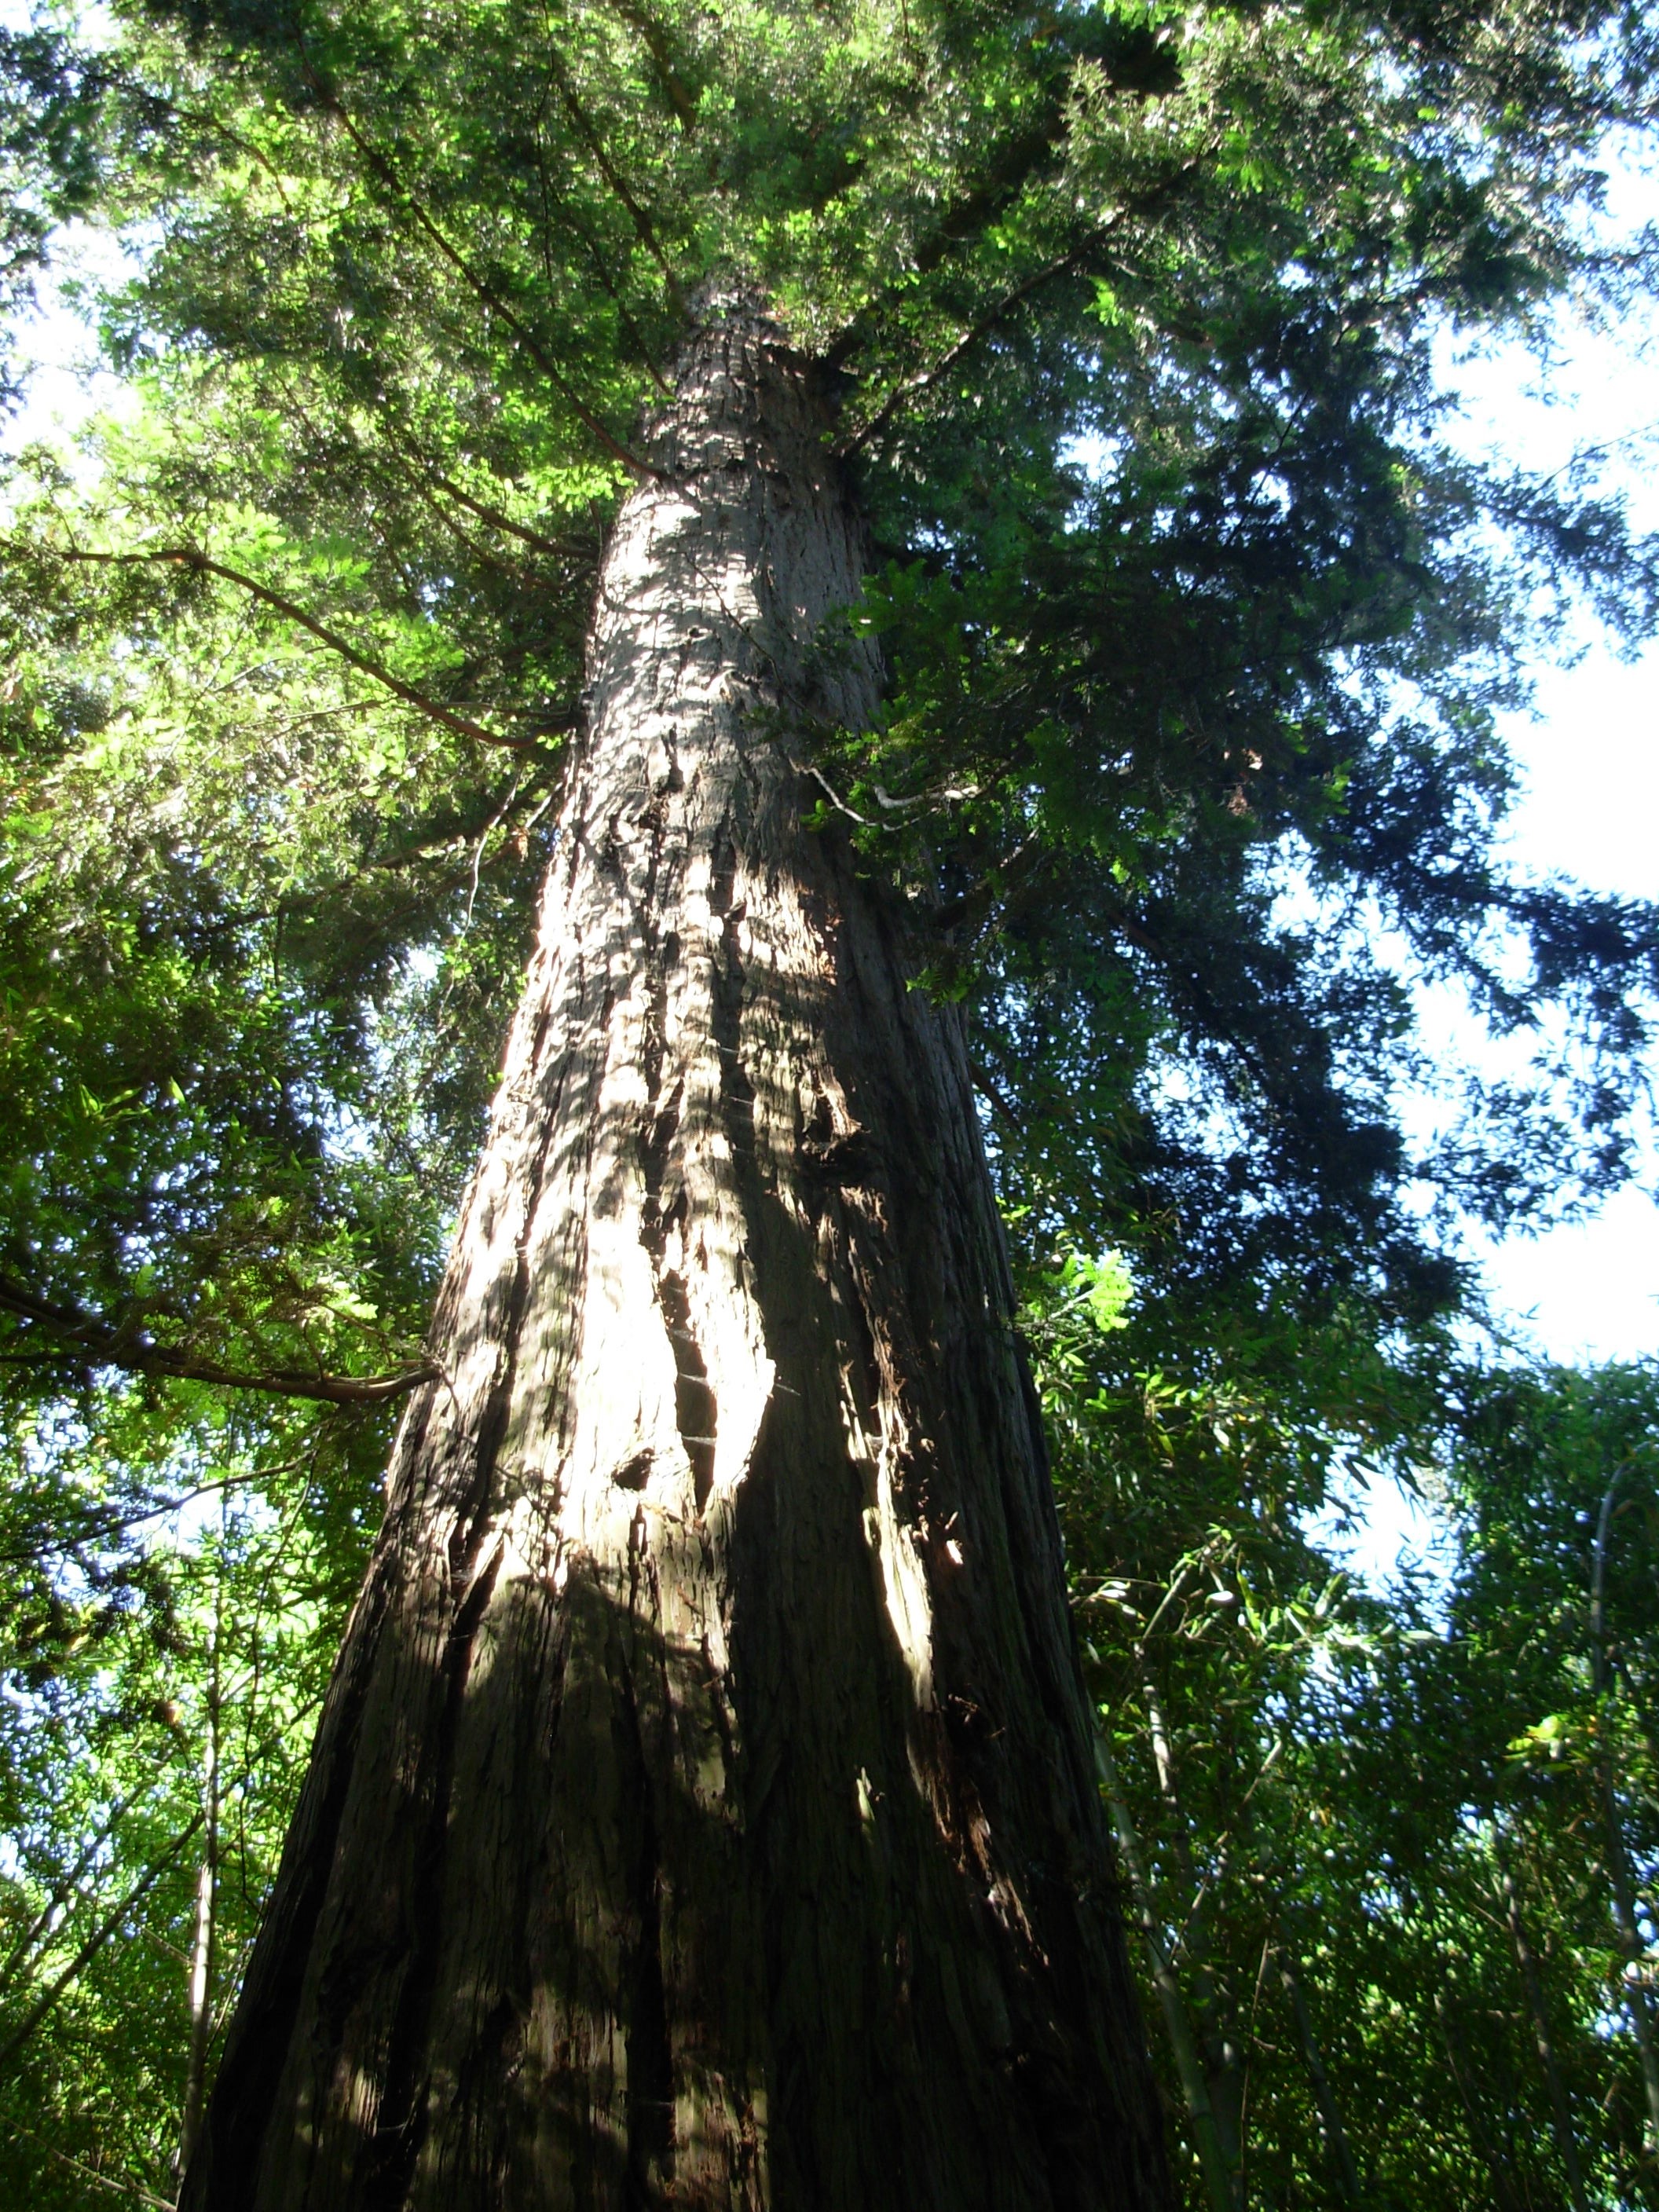
tree, nature, forest, branch, plant, sunlight, leaf, flower, trunk, jungle, autumn, botany, flora, rainforest, deciduous, woodland, sequoia, habitat, old growth forest, natural environment, woody plant, land plant